Onychomancy

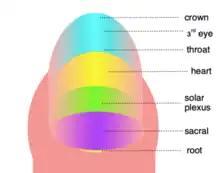
Onychomancy fingernail chart showing alleged correspondence with chakra points.

Practitioners of onychomancy relate patterns observed on the fingernails with chakras, reflexology points, astrological interpretations of planets and Tarot. Furthermore, stimulation of the fingers by rubbing or massage is believed to have beneficial effects on the related body part(s).